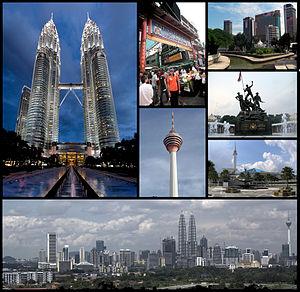
Kuala Lumpur, souvent désignée par ses initiales KL, est l'une des deux capitales de la Malaisie. Cœur industriel, financier et culturel du pays, la ville a une superficie de 243 km² et compte plus de 1 600 000 habitants. Son agglomération, nommée Grand Kuala Lumpur ou Vallée du Kelang, en compte plus de 7 300 000 en 2010 : il s'agit de la ville la plus peuplée du pays et une de celles connaissant la plus forte croissance urbaine et économique d'Asie du Sud-Est. Le Territoire fédéral de Kuala Lumpur délimite l'agglomération et constitue l'un des trois territoires fédéraux de Malaisie ; il est entièrement enclavé dans l’État de Selangor, au milieu de la côte ouest de la Malaisie péninsulaire.